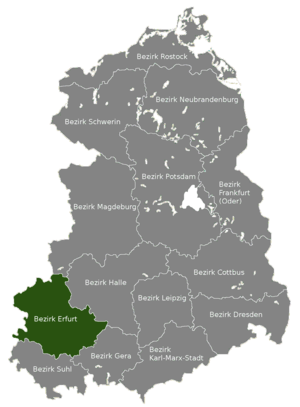
Le District d’Erfurt était l'un des 15 Bezirke de la République démocratique allemande, nouvelles subdivisions administratives créées lors de la réforme territoriale de 1952 en remplacement des cinq Länder préexistants. Ces districts furent à leurs tours dissous en 1990, en vue de la réunification allemande et remplacés par les anciens cinq Länder reconstitués, dont le district d'Erfurt constitue la partie nord-ouest de l'actuel Land de Thuringe.